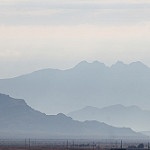
Label: mountain